1928 Florida Gators football team

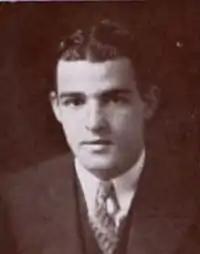
Dale Van Sickel "(pictured)" was the school's first All-American.

Junior end Van Sickel was chosen a first-team, All-American, the first in Gators' team history, by the AP, "Collier's Weekly", and the Newspaper Enterprise Association (NEA). Sophomore guard Steele was a second-team, All-American selection by the NEA, and received honorable mention honors from the AP. Sophomore guard McRae was a second-team, All-American selection by United Press (UP). Junior back Clyde Crabtree received third-team, All-American honors from each of the AP, the NEA, and UP.